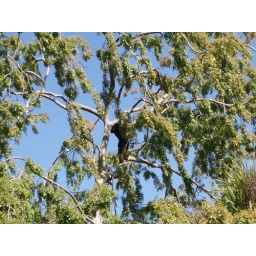
monkey in tree